Air Algérie

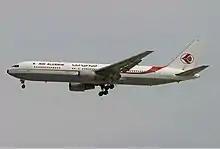
An Air Algérie Boeing 767-300 on short final to Paris-Charles de Gaulle Airport in 2003. The airline received the first aircraft of the type in 1990.

By March 1970, the government was the owner of 83% of the company; at this time, a Boeing 737-200, five Caravelles, four CV-640s, three DC-3s and one DC-4 were part of the fleet. "Société de Travail Aérien", a domestic carrier that had been founded in 1968, was taken over by Air Algérie in May 1972. In , three Fokker F27-400s were ordered for £2.5 million. In , with a second Boeing 737 pending delivery, two more aircraft of the type —one of them a convertible model— were ordered. That year, the government of Algeria boosted its participation in the carrier to 100% when it acquired the remaining 17.74% stake held by Air France. A new route to Karachi was inaugurated in 1975. In November 1979, four Boeing 727s were ordered in a deal worth million.